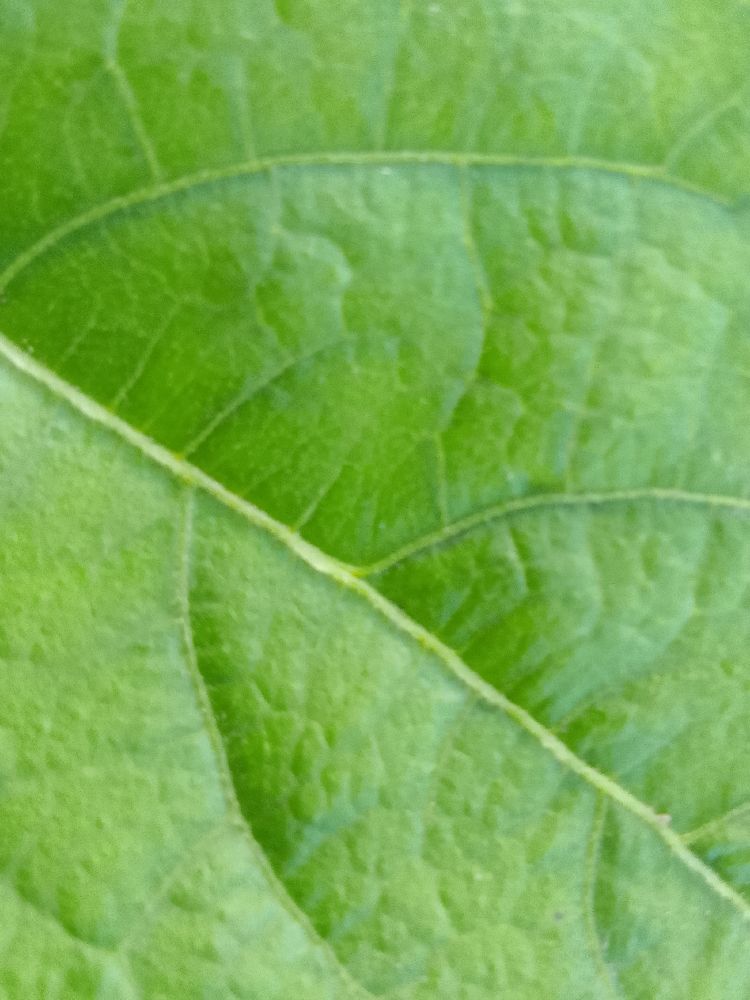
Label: healthy